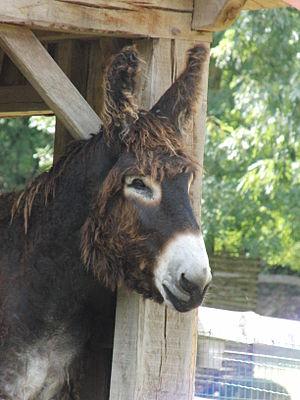
Baudet du Poitou
L′âne du Poitou, communément nommé à tort baudet du Poitou, est une race d'ânes très ancienne originaire du Poitou, dans l’ouest de la France. Très facilement reconnaissable par son pelage caractéristique d'une longueur peu commune chez un équidé, c’est un âne de grande taille avec une forte ossature. Sa sélection s’est faite au cours des siècles dans une optique unique de production de mulets, activité très lucrative pour la région jusqu’au milieu du XXᵉ siècle. Menacé de disparition faute de débouchés, il fait l’objet de plusieurs plans de sauvegarde visant à stabiliser les effectifs de la race et assurer sa pérennité. Si sa reconversion au bât et à l’attelage est réelle, il reste avant tout un animal emblématique de la région, souvent mis en avant dans des manifestations rurales locales.